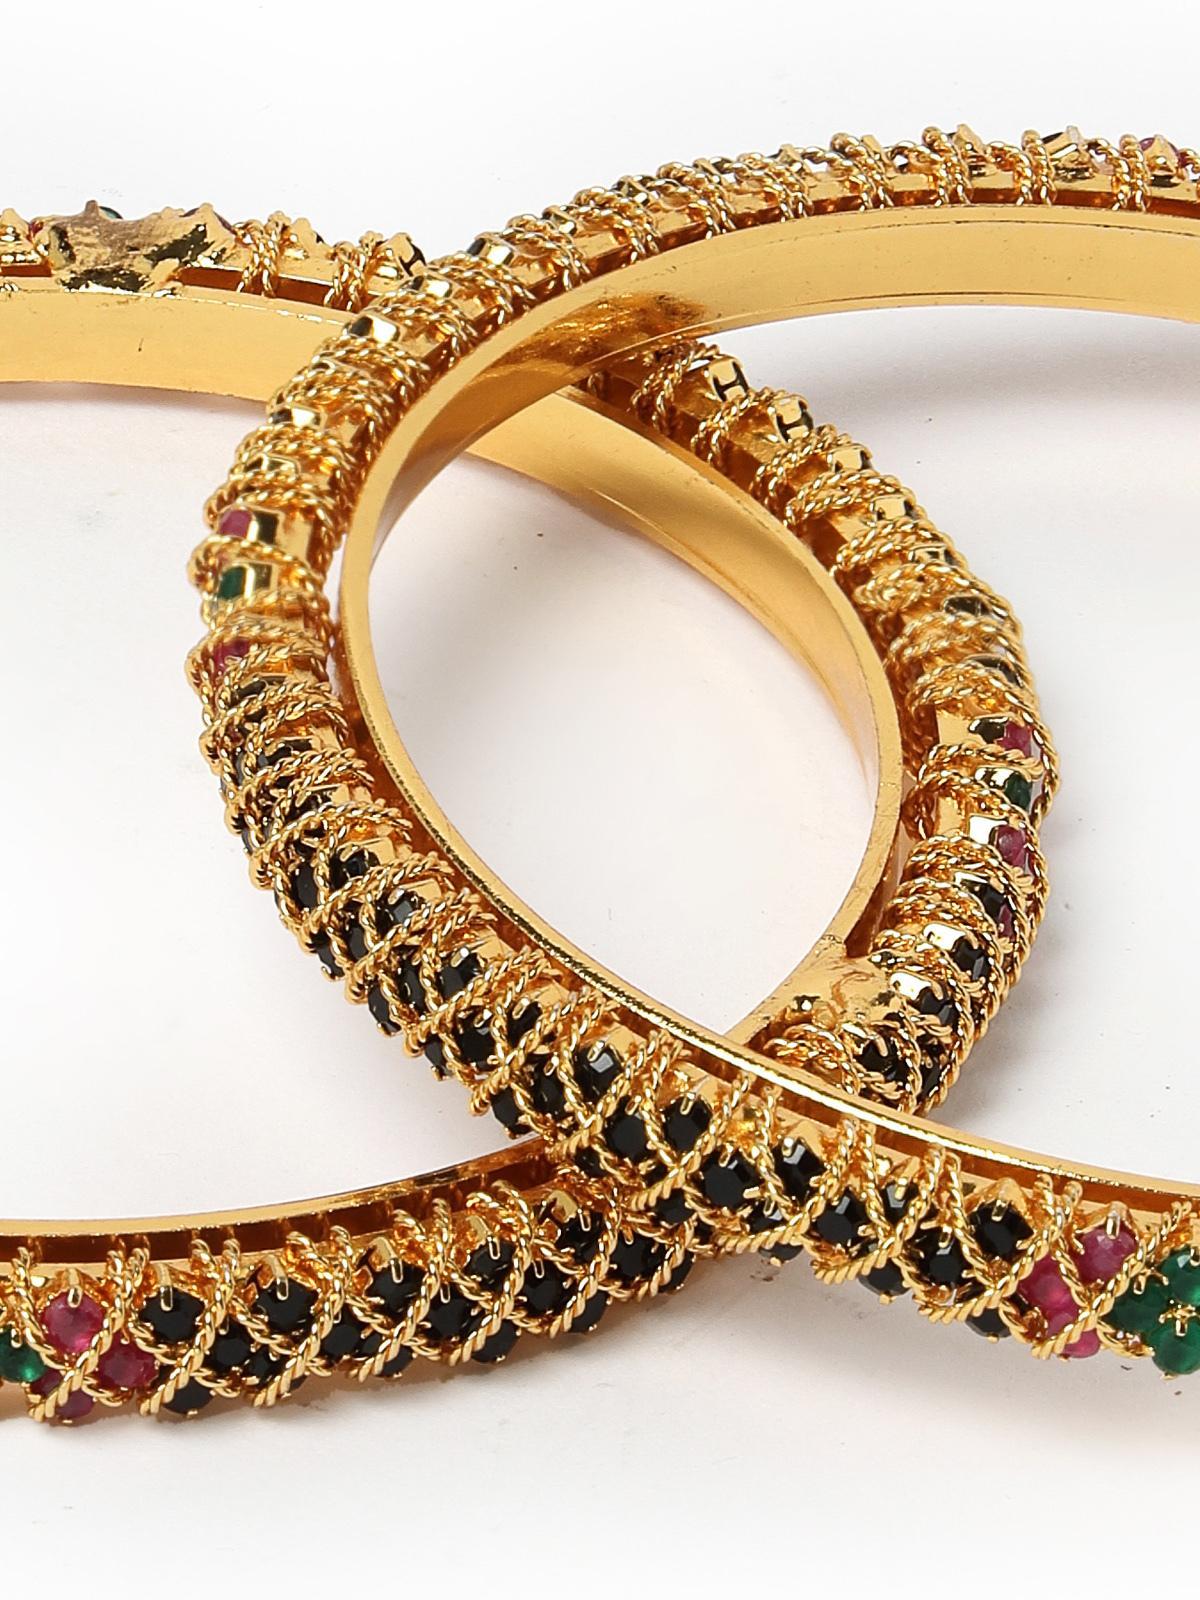
Sukkhi Classic Gold Plated Red And Green Kada Bracelet Bangle Jewellery Set for Women & Girls | Set of 2 Latest Design| Birthday Anniversary Gift for Women|B105859_2.6
Type: Bracelets & Bangles
Brand: Sukkhi
Price: Rs. 499
 Adorn yourself with the timeless elegance of the Sukkhi Classic Gold Plated Kada Bracelet Bangle Set for Women & Girls. This set of two features a classic design with a vibrant combination of red and green. The gold-plated finish adds a touch of sophistication, making it an ideal accessory for any occasion. Sized at 2.4, 2.6 and 2.8, these bracelets make for a perfect birthday or anniversary gift, celebrating the latest design trends and encapsulating the enduring charm of traditional jewelry for the special women in your life.Disclaimer:There may be slight variation in shade and colour due to photographic effects and monitor settings
Included: 2 Bangles